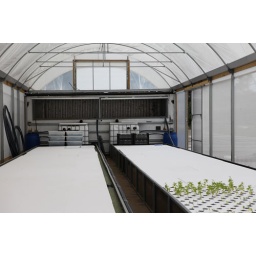
The growbeds are fed by water from fish tanks at the end of the greenhouse.Photo: BOJUN CHISWELL